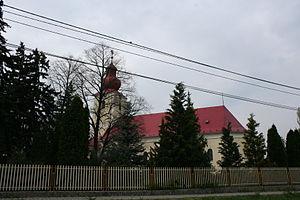
Bešeňov est une commune du district de Nové Zámky, dans la région de Nitra, en Slovaquie.